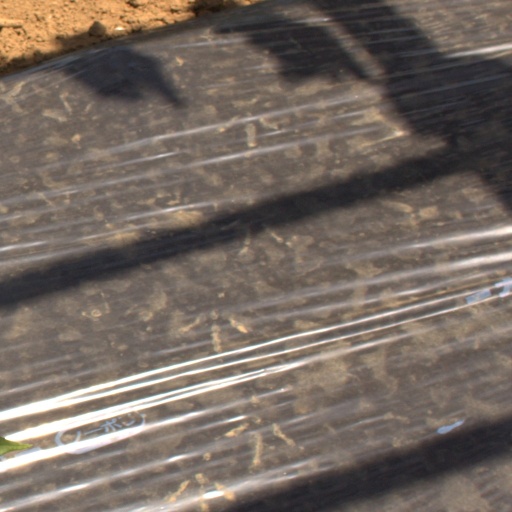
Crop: Jerusalem artichoke